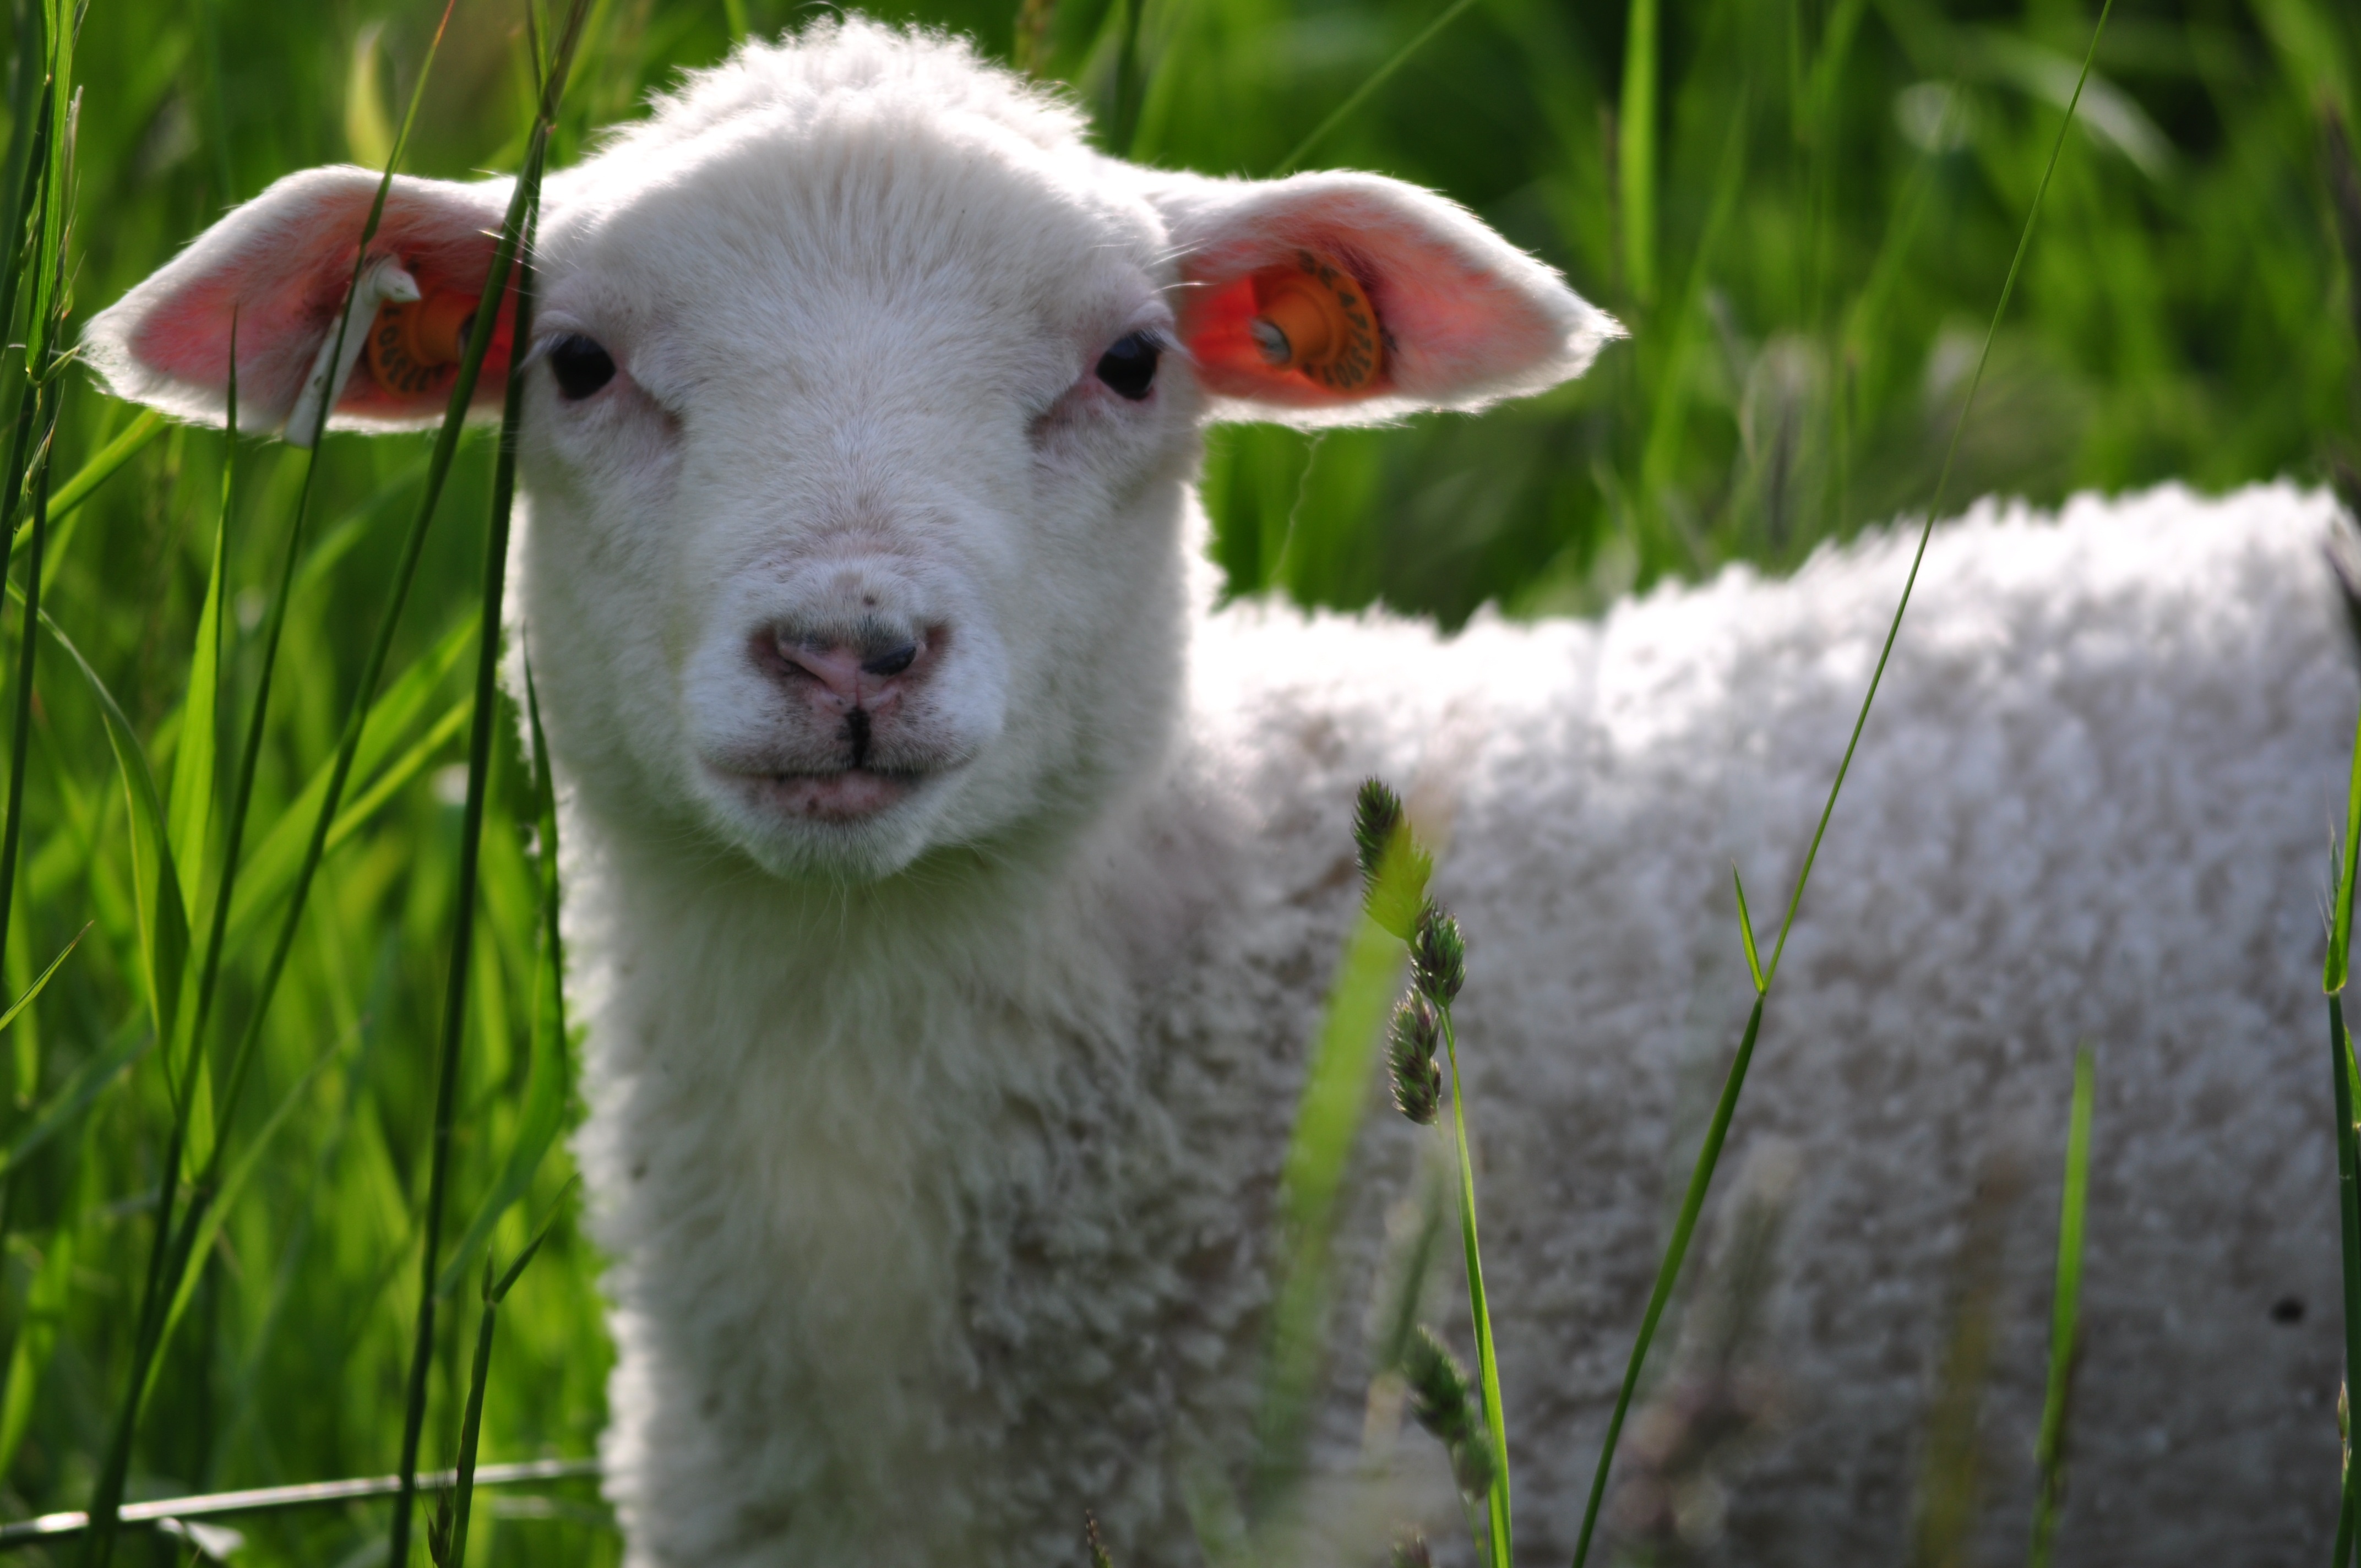
nature, grass, outdoor, meadow, animal, pasture, sheep, mammal, fauna, lamb, vertebrate, sheeps, domestic, green grass, cow goat family